Silverhill, East Sussex

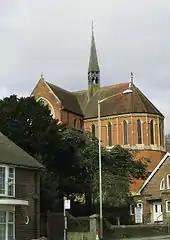
St Matthew's Church

The main church is St Matthew's Church on London Road. The original church was built in 1860 but was rebuilt in 1884 by John Loughborough Pearson, who designed Truro and Brisbane Cathedrals as well as other churches in East Sussex. St Matthew's is a Grade II* listed building. St Luke's United Reformed Church was built in 1857 as Silverhill Independent Presbyterian Chapel, and was one of the oldest Presbyterian places of worship in southern England.